On First Looking into Chapman's Homer

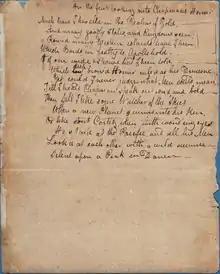
Autograph manuscript of an early draft of the poem (Harvard Library)

Keats's generation was familiar enough with the polished literary translations of John Dryden and Alexander Pope, which gave Homer an urbane gloss similar to Virgil but was expressed in blank verse or heroic couplets. Charles Cowden Clarke and John Keats both had a scrappy awareness of Pope’s translation and the most famous passages of Homer. Chapman's vigorous and earthy paraphrase (1616) was put before Keats by Clarke, a friend from his days as a pupil at a boarding school in Enfield Town who was integral in Keats’s poetic education.